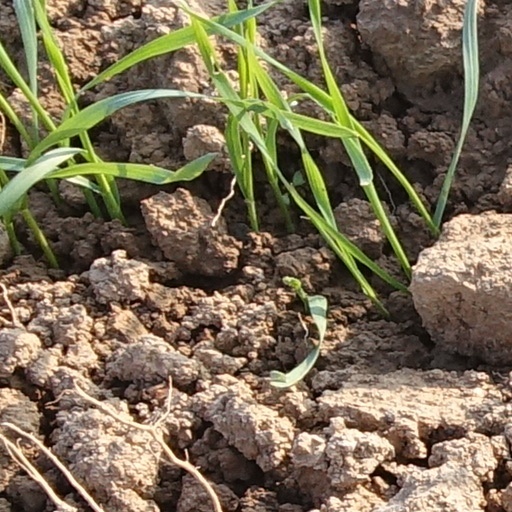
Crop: wheat